Harry B. Harris Jr.

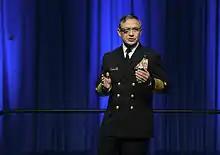
Adm. Harris wearing Google Glass during a presentation at AFCEA West in February 2014.

In March 2006, he assumed command of Joint Task Force Guantanamo in Cuba. His service was notable as he was in charge when three prisoners, Mani Shaman Turki al-Habardi Al-Utaybi, Salah Ali Abdullah Ahmed al-Salami and Yasser Talal Al Zahrani, died in the custody of US forces. Defense reported the deaths as suicides. Harris said at the time,